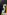
Number: 5